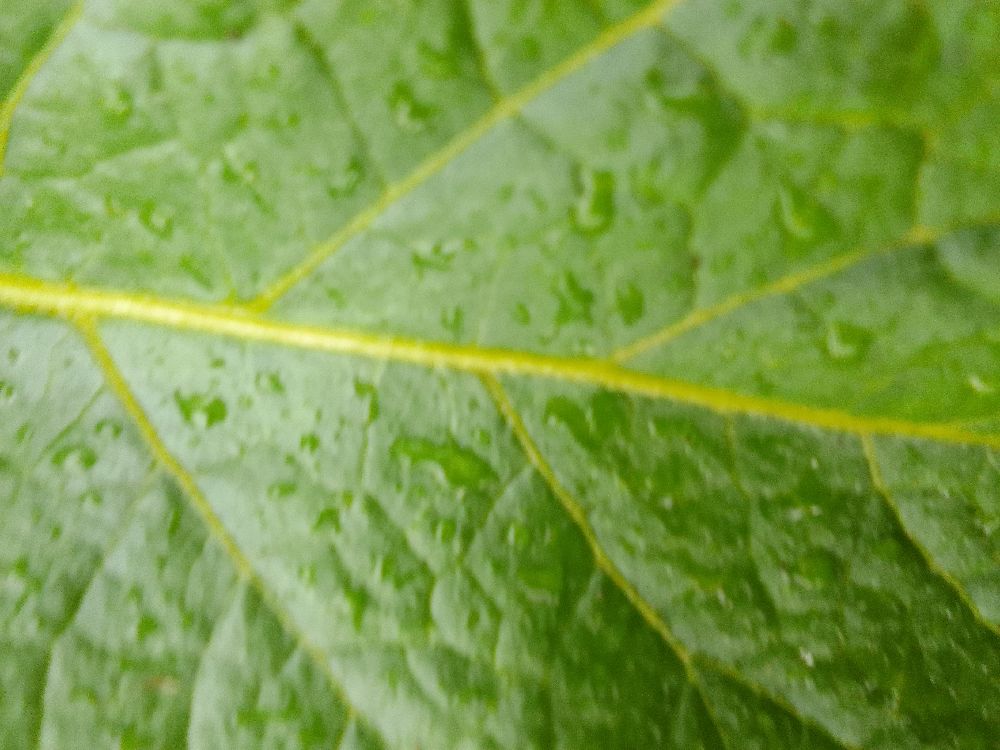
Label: Healthy